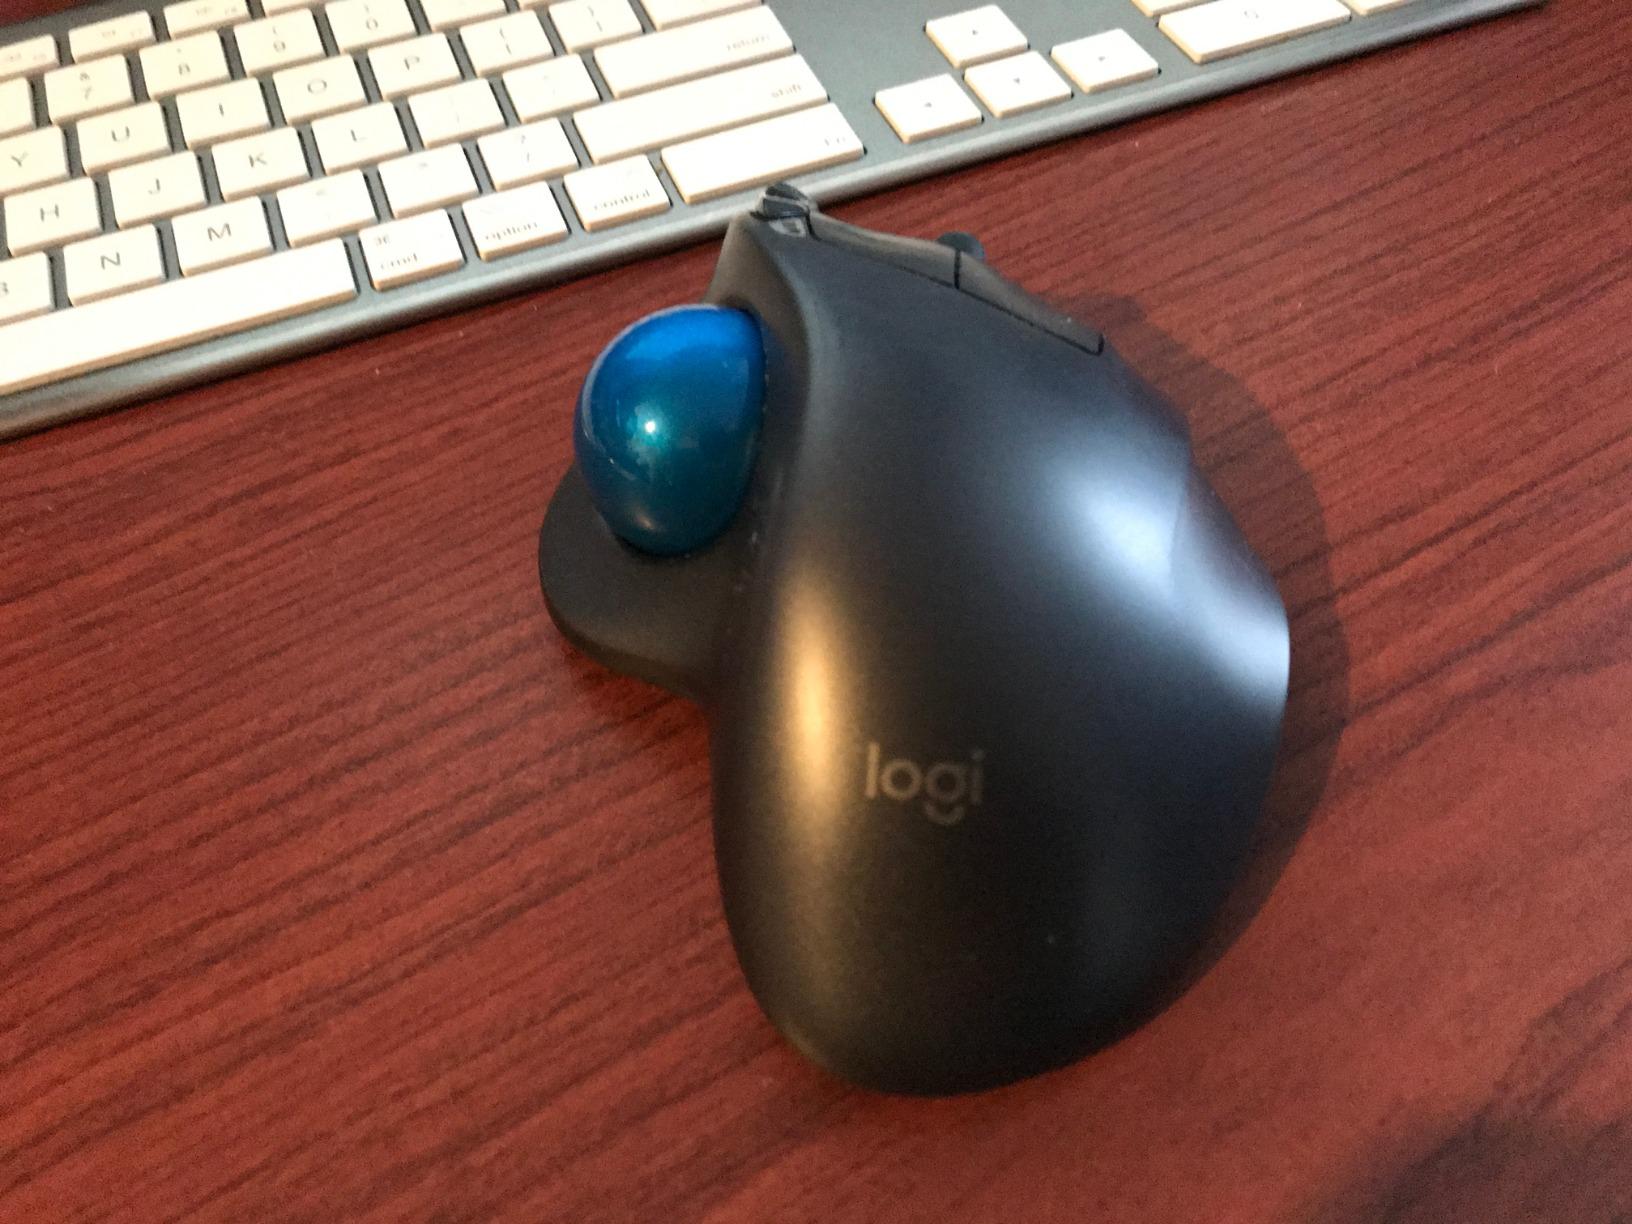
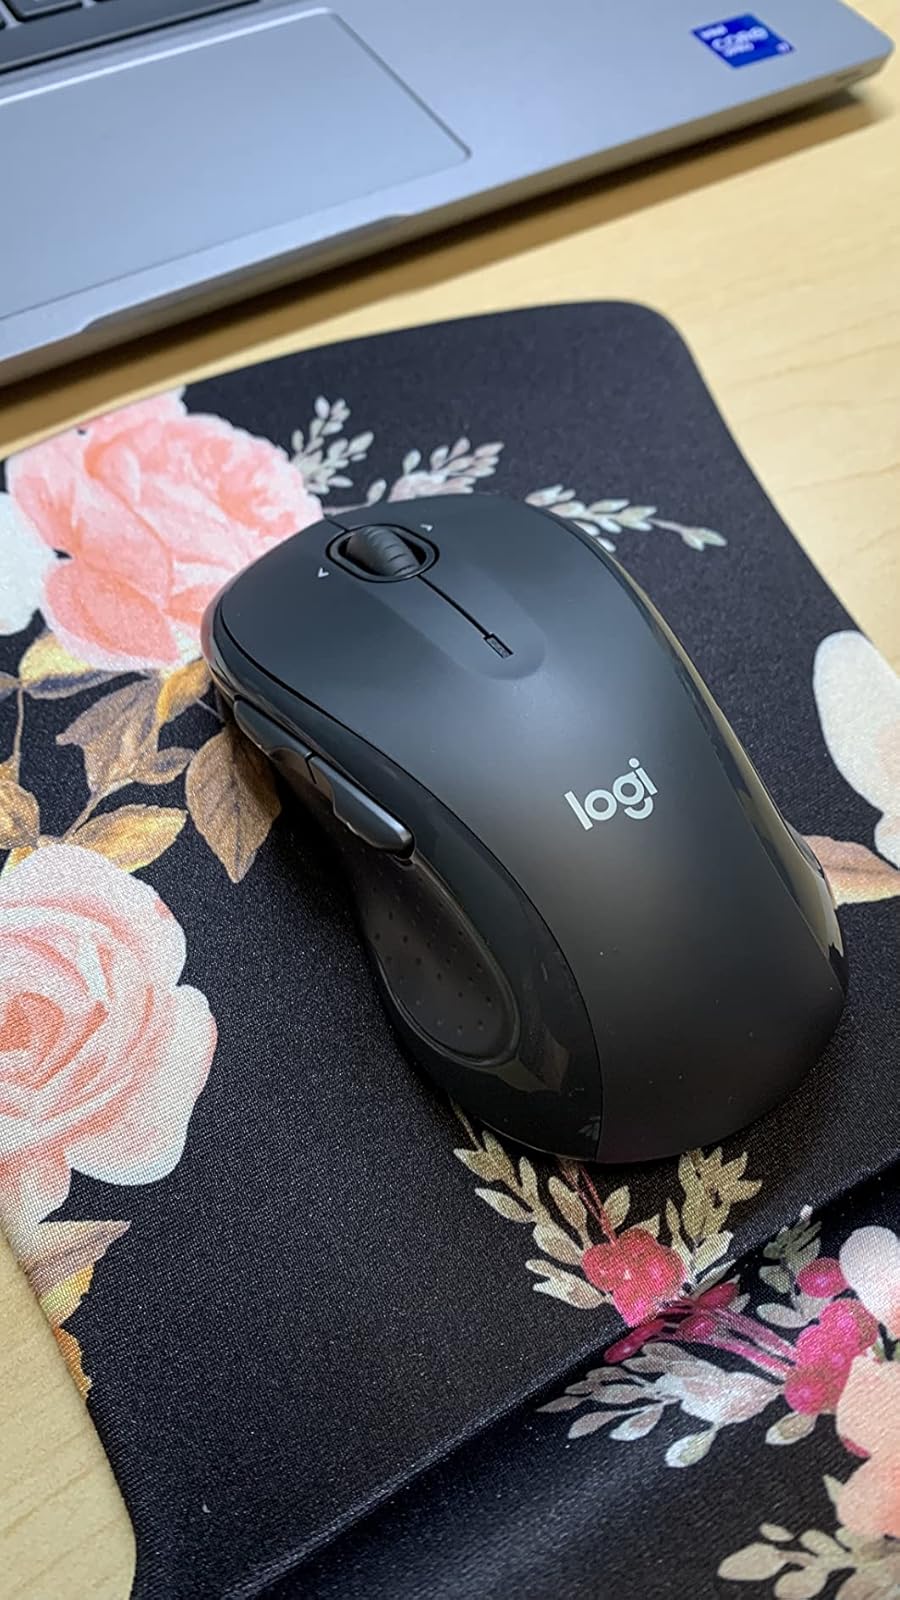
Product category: mouse
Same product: no